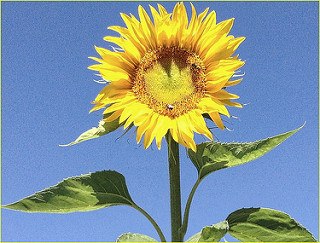
Flower: sunflower